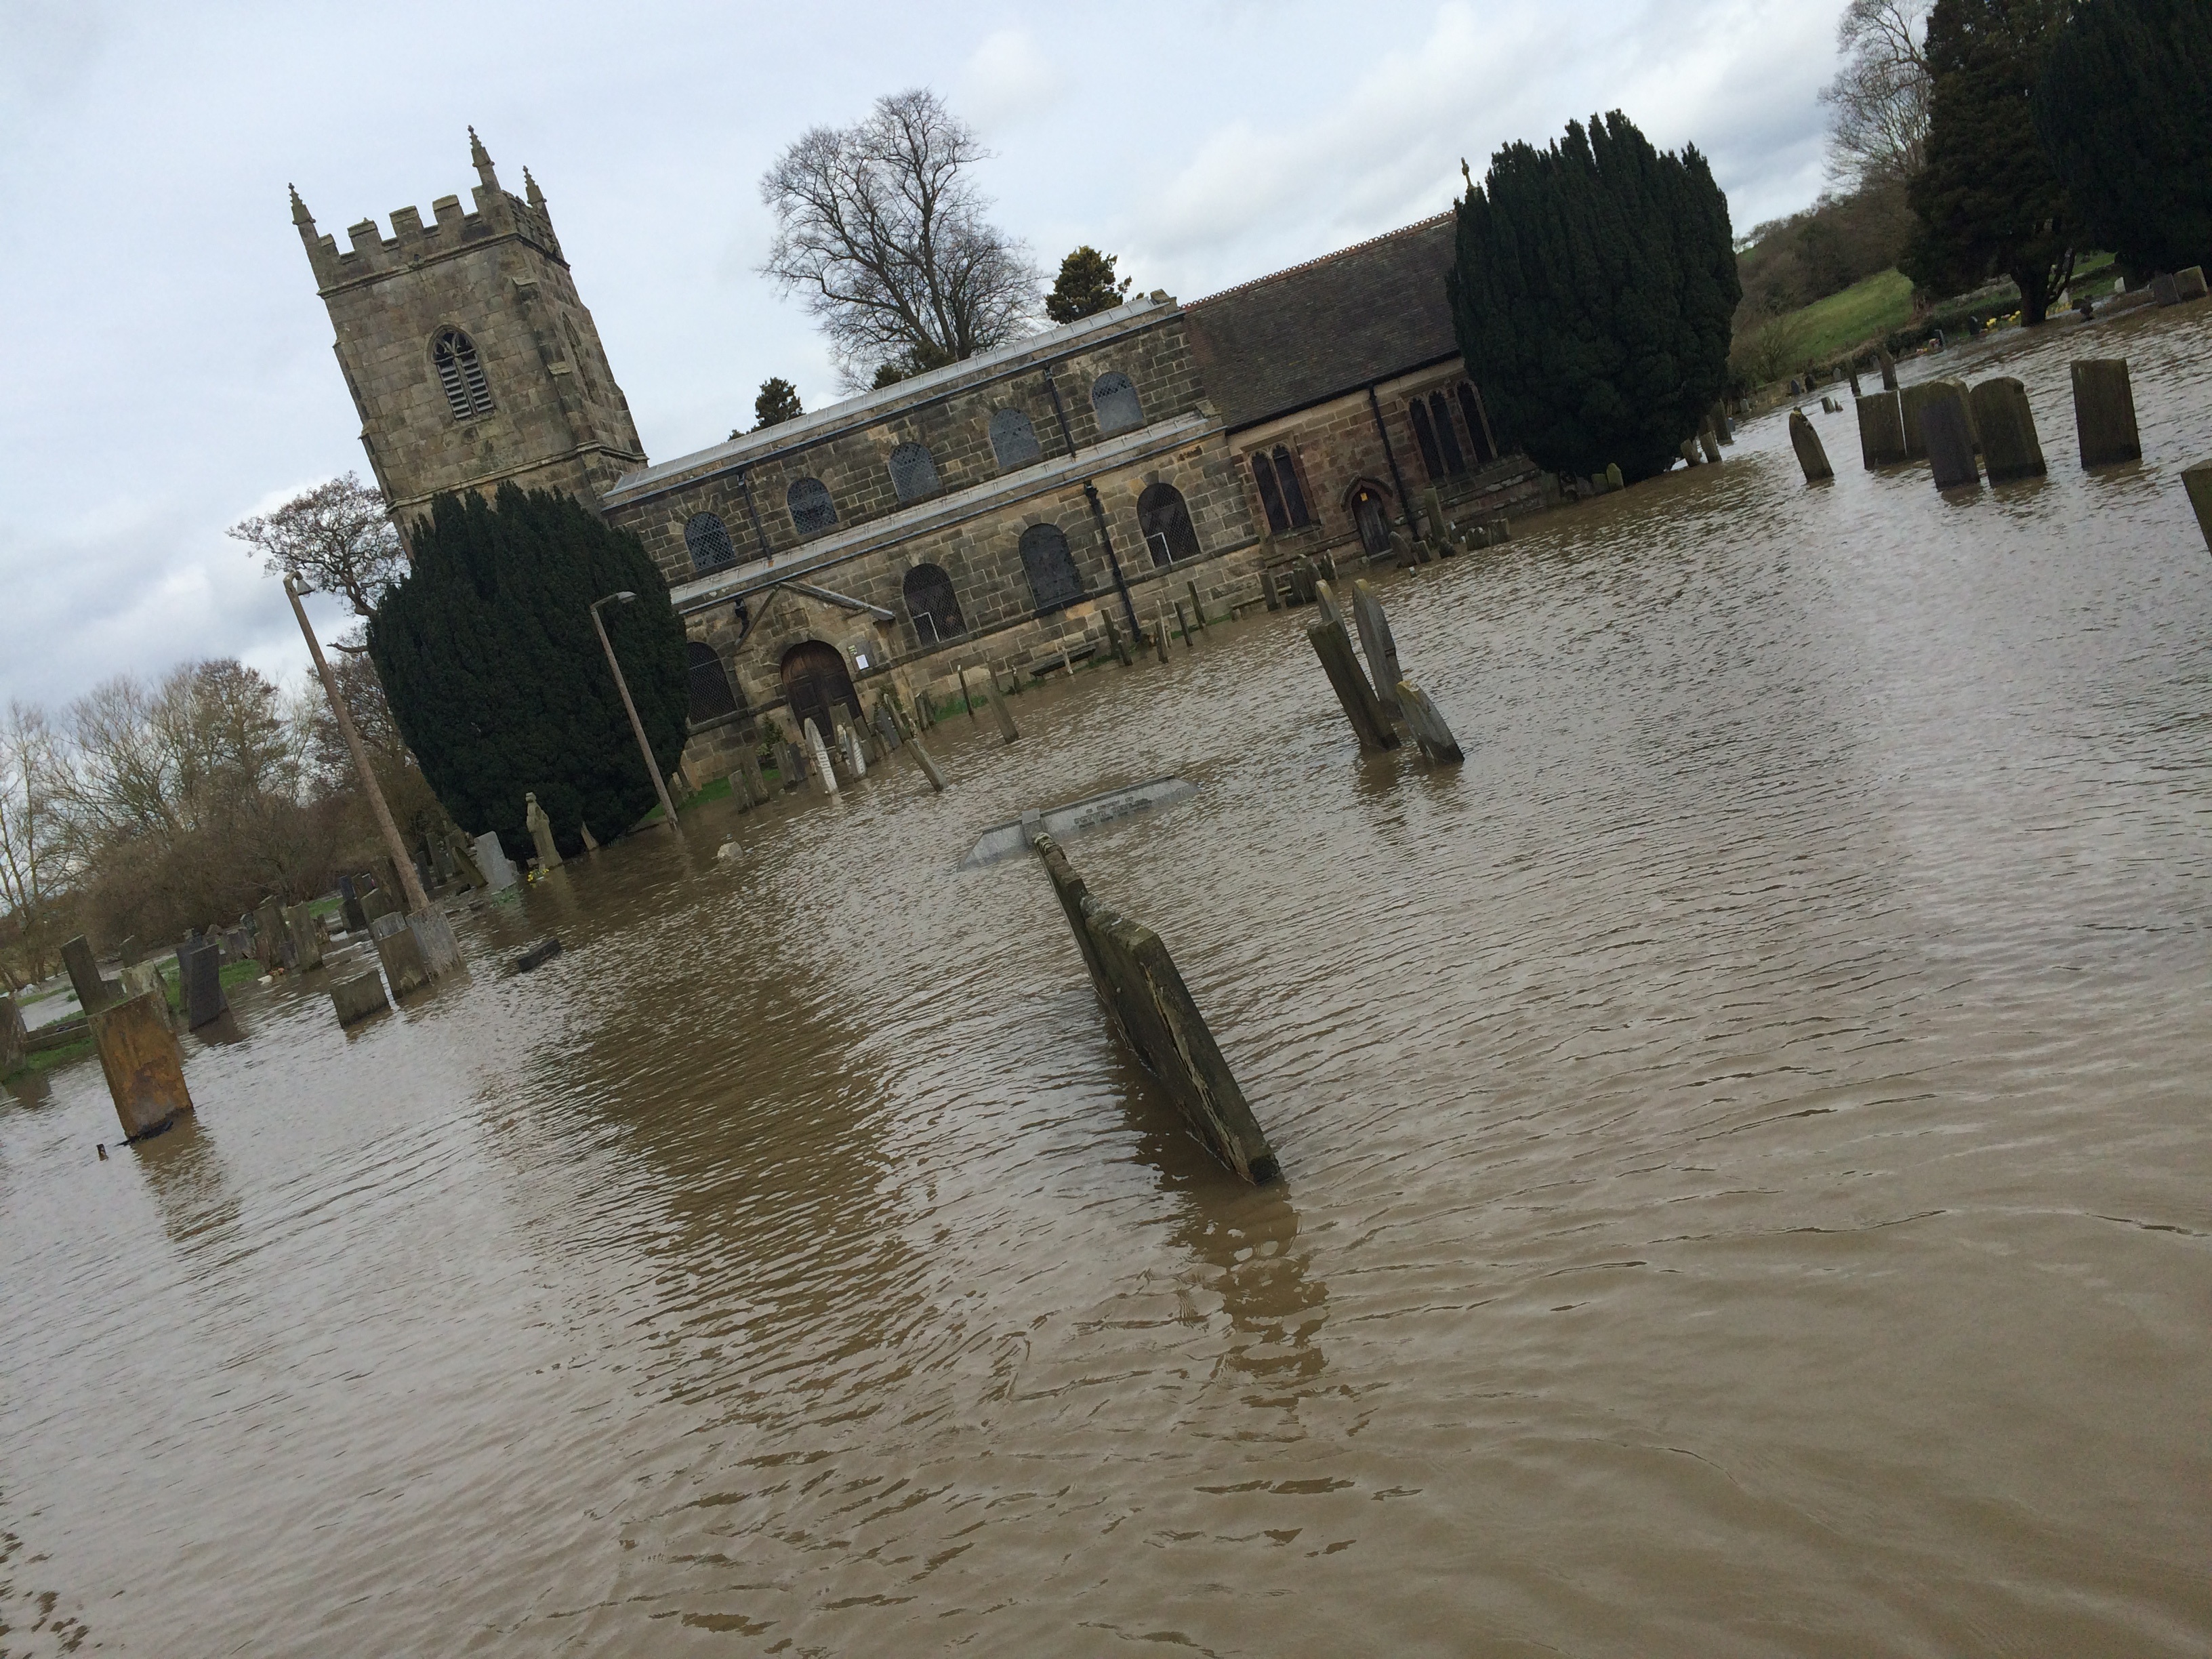
river, canal, waterway, disaster